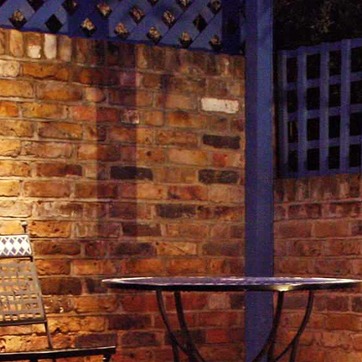
Material: brick